Bordeaux–Paris

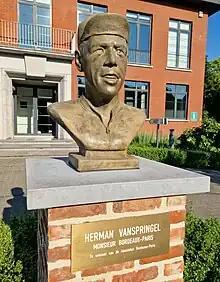
Bust Herman Vanspringel in Grobbendonk

George Mills won the inaugural Bordeaux–Paris race in 1891. He was invited by the organisers, the newspaper "Véloce Sport" because of his reputation in an age when long-distance racing was the fashion. A race from Bordeaux in the south-west to the capital in Paris would be the longest annual event in France.